Thurston Moore

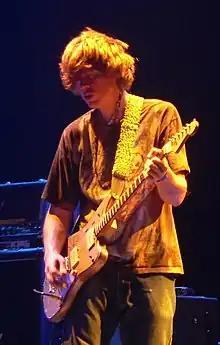
Thurston Moore performing with Sonic Youth at the 2005 Roskilde Festival

In 1994, Moore teamed up with Greg Dulli of the Afghan Whigs, Don Fleming of Gumball, Mike Mills of R.E.M., and Dave Grohl of Nirvana/Foo Fighters, to form the Backbeat Band, which recorded the soundtrack album to the movie "Backbeat". In 1998, Moore played on the soundtrack of the film "Velvet Goldmine" as a member of Wylde Ratttz. Moore composed original music for such films as "Heavy" (1995), "Bully" (2001), and "Manic" (2001). In 2007, Moore also appeared with noise/improv group Original Silence, featuring Norwegian drummer Paal Nilssen-Love, guitarist Terrie Ex, Jim O'Rourke, saxophonist Mats Gustafsson and bassist Massimo Pupillo. The group released the live album "The First Original Silence" in 2007, on Oslo (Norway) label SmallTown Superjazz, and a second album "The Second Original Silence" in 2008.